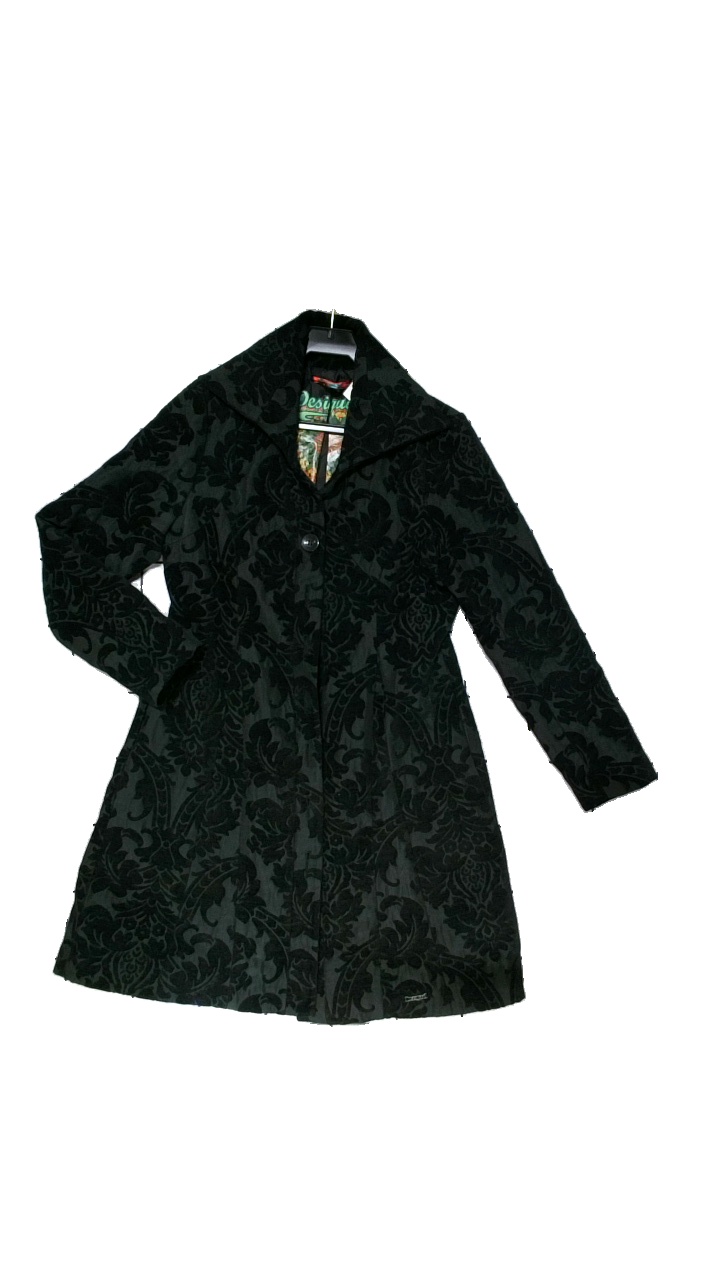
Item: Jacket (Ladies)
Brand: Desigual
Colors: Black
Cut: Regular
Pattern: Floral print
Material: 100%Polyester
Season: All
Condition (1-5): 5
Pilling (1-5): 4
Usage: Reuse
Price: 250-400